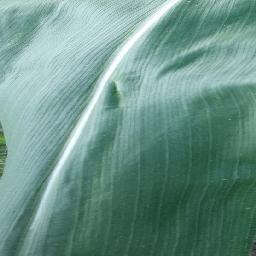
Label: Corn_(Maize)___Healthy